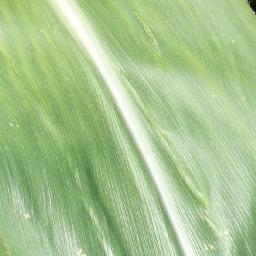
Label: Corn_(Maize)___Healthy